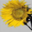
Label: sunflower